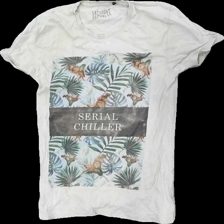
View: front
Type: T-shirt
Category: Men
Brand: Not in the list
Brand text on label: Saturday republic
Colors: Beige, Blue, Black, Multicolor
Pattern: Other
Stains: Major
Smell: Minor
Price range: <50
Recommended usage: Export
Description: T-shirt with print